Vidar Stenborg

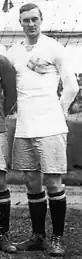
Stenborg in 1920

Vidar Stenborg (21 May 1894 – 30 July 1960) was a Swedish footballer who played as a defender. He made two appearances for the Sweden national team and was a part of Sweden's 1920 Summer Olympics squad. He won the 1921 Swedish Championship with IFK Eskilstuna.